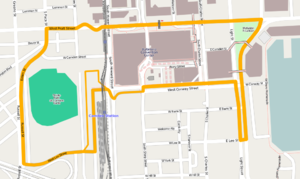
Le Circuit urbain de Baltimore est un circuit automobile urbain temporaire tracé dans les rues de Baltimore. Il a accueilli le Grand Prix de Baltimore de 2011 à 2013 dans le cadre du championnat IndyCar Series.